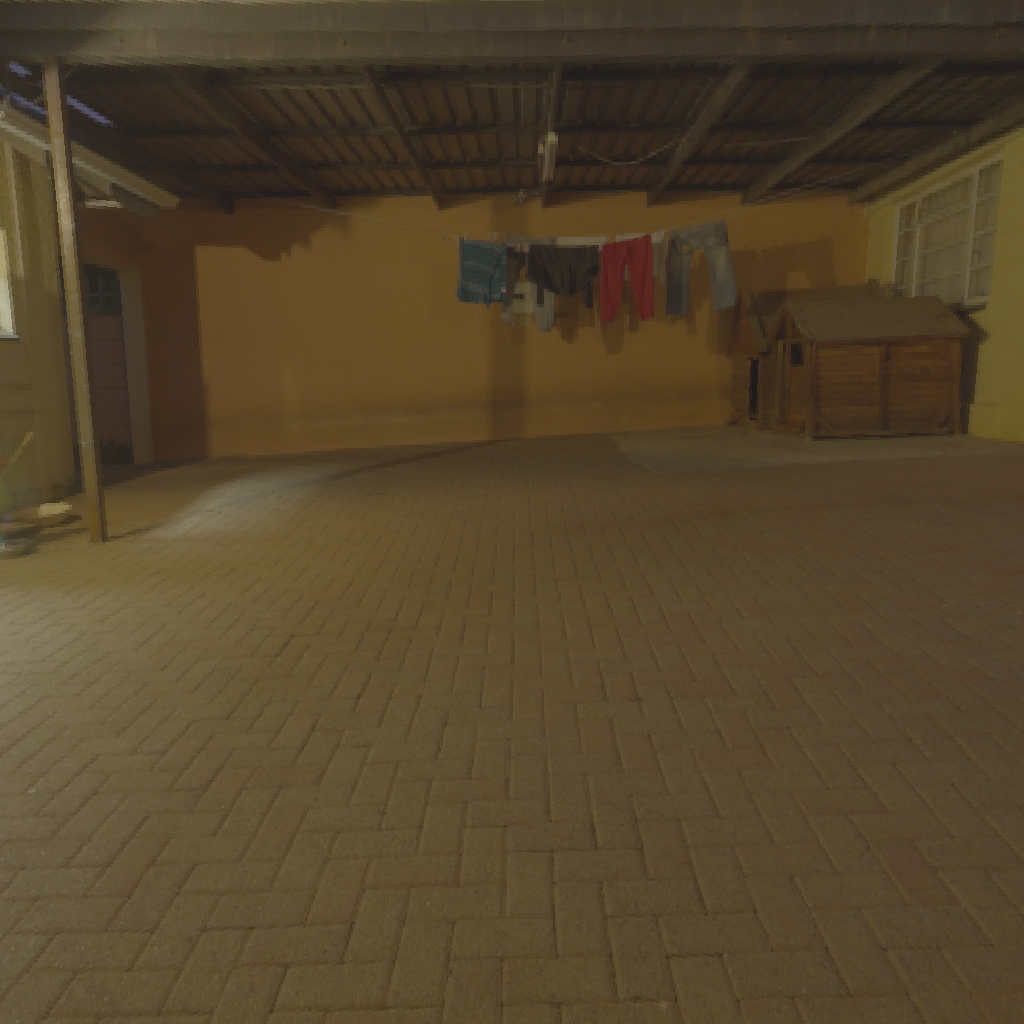
scene-linear HDR photo, Courtyard Night, outdoor, with visible sun, brick, house, moon, lamp, urban, night, clear, high contrast, artificial light, high dynamic range, physically based lighting